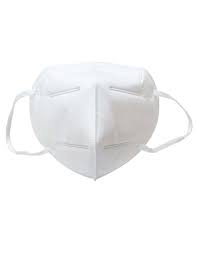
Waste category: trash